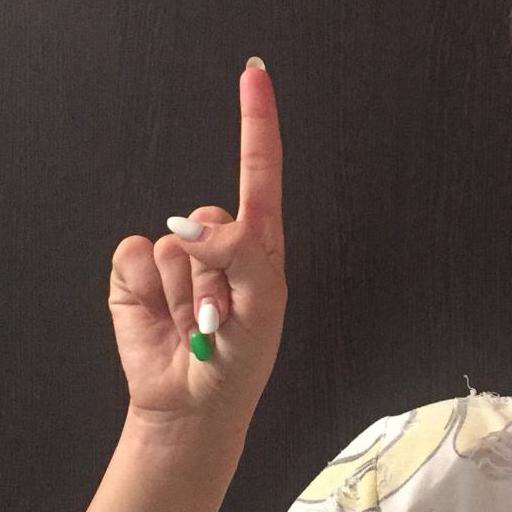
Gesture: one